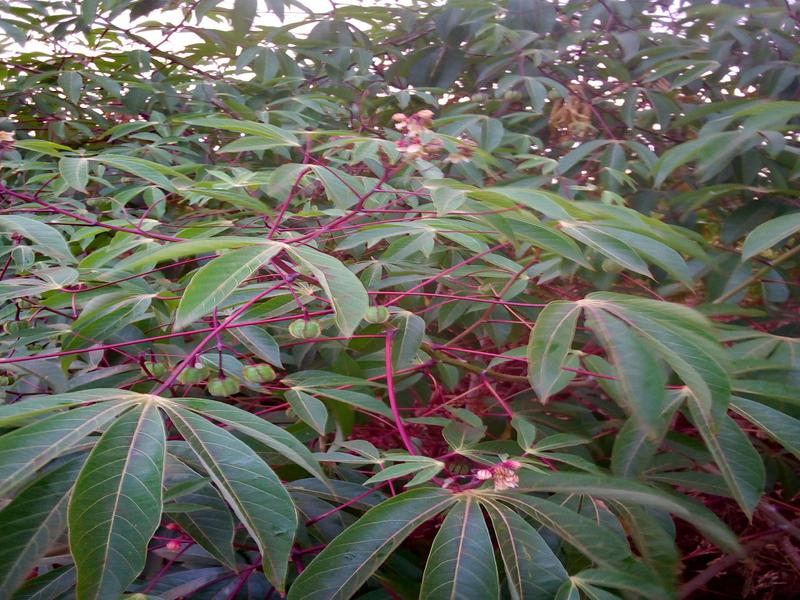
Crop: cassava
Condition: healthy